Ziva David

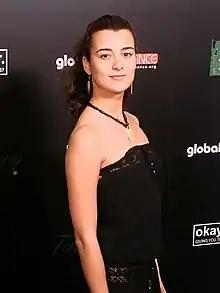
Cote de Pablo, 2007

Before joining the cast of "NCIS", Cote de Pablo, who lived in New York at the time, had performed primarily in the theatre. She was intended to portray one of the lead female roles in a 2005 Broadway musical version of "The Mambo Kings" and had turned down other television roles to stay with it. However, the production was cancelled in June after a trial engagement in San Francisco and two days later de Pablo was asked to audition for a role on "NCIS".